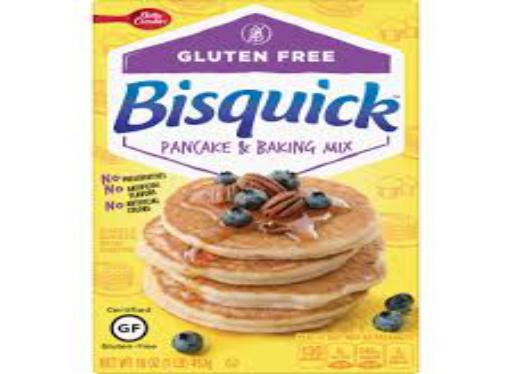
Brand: Bisquick
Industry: Food